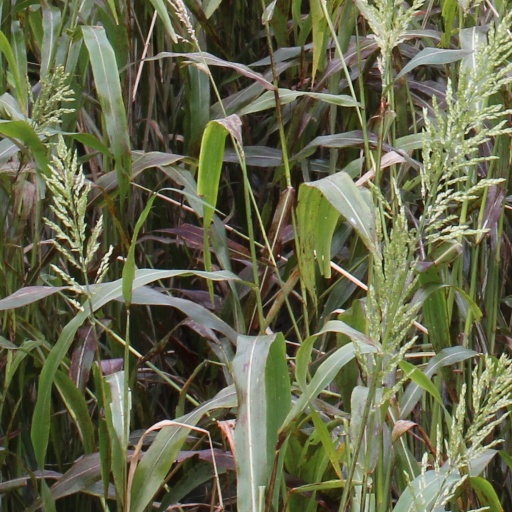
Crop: sorghum